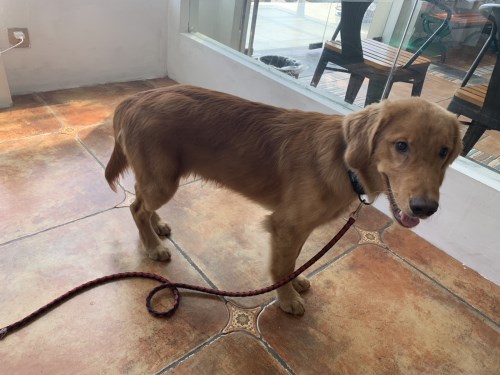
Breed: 5355-n000126-golden_retriever